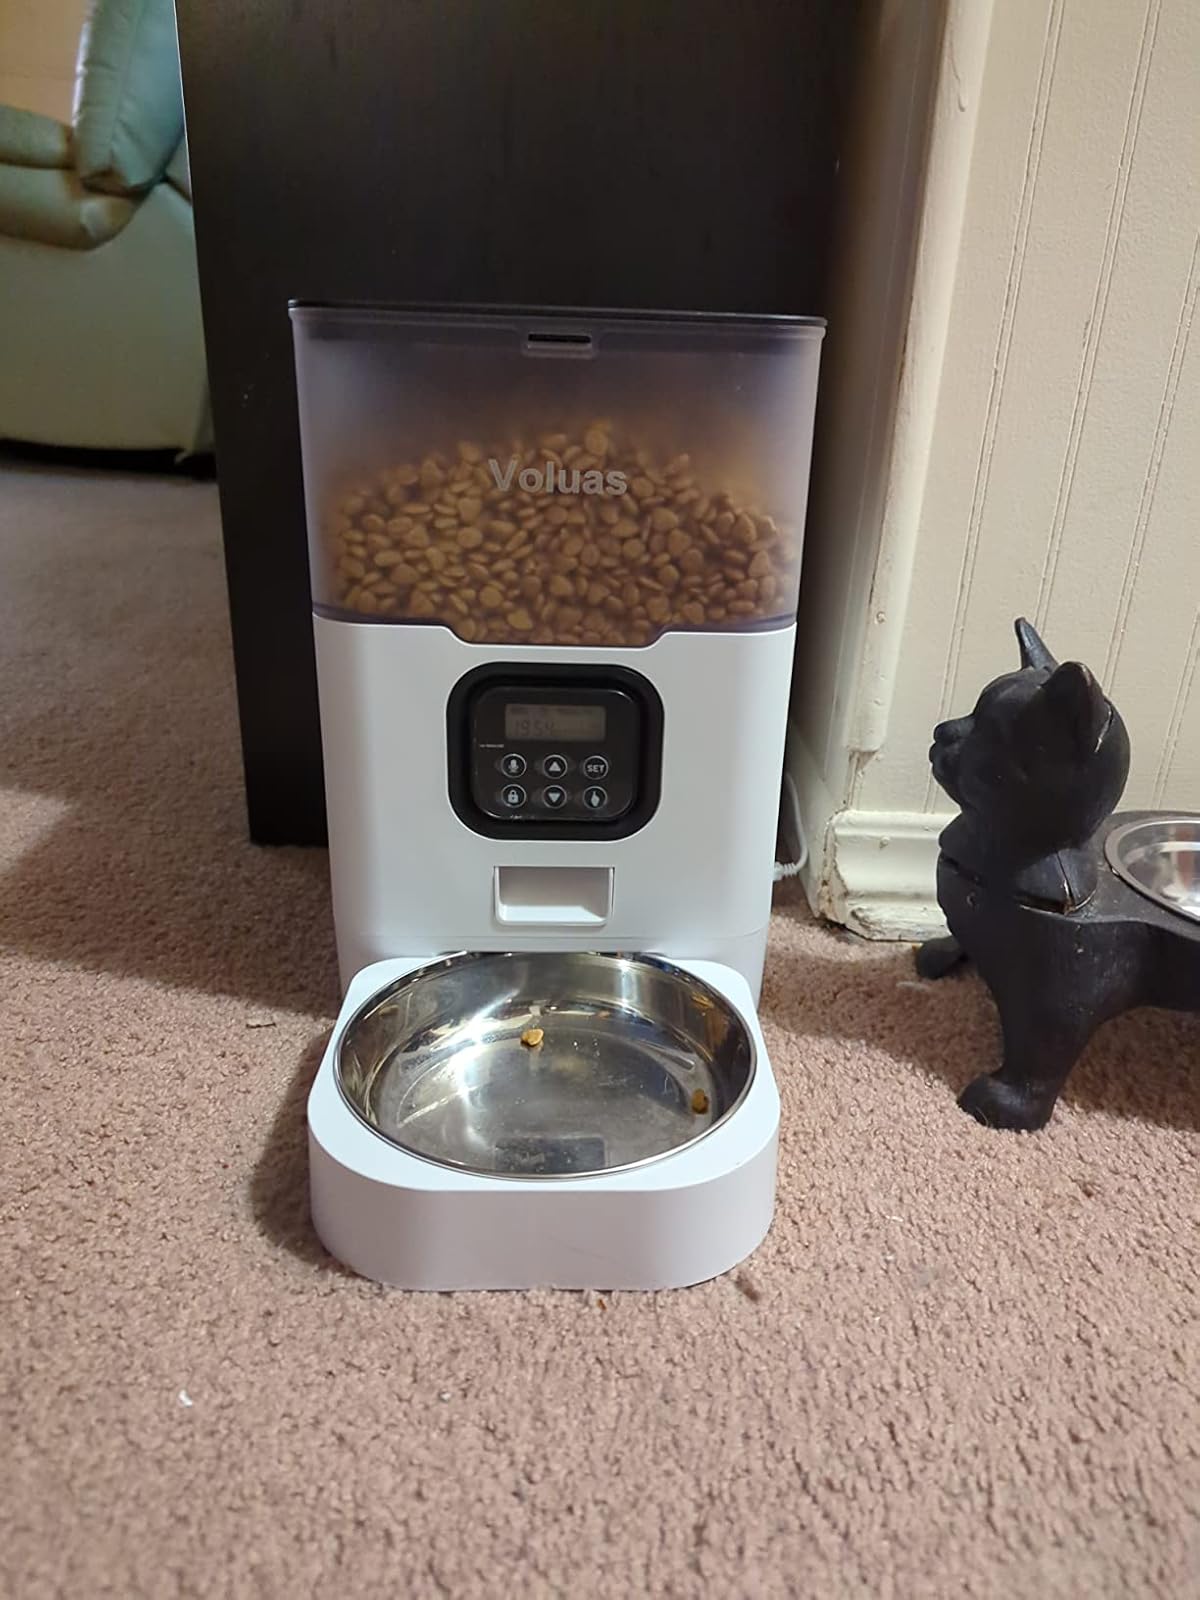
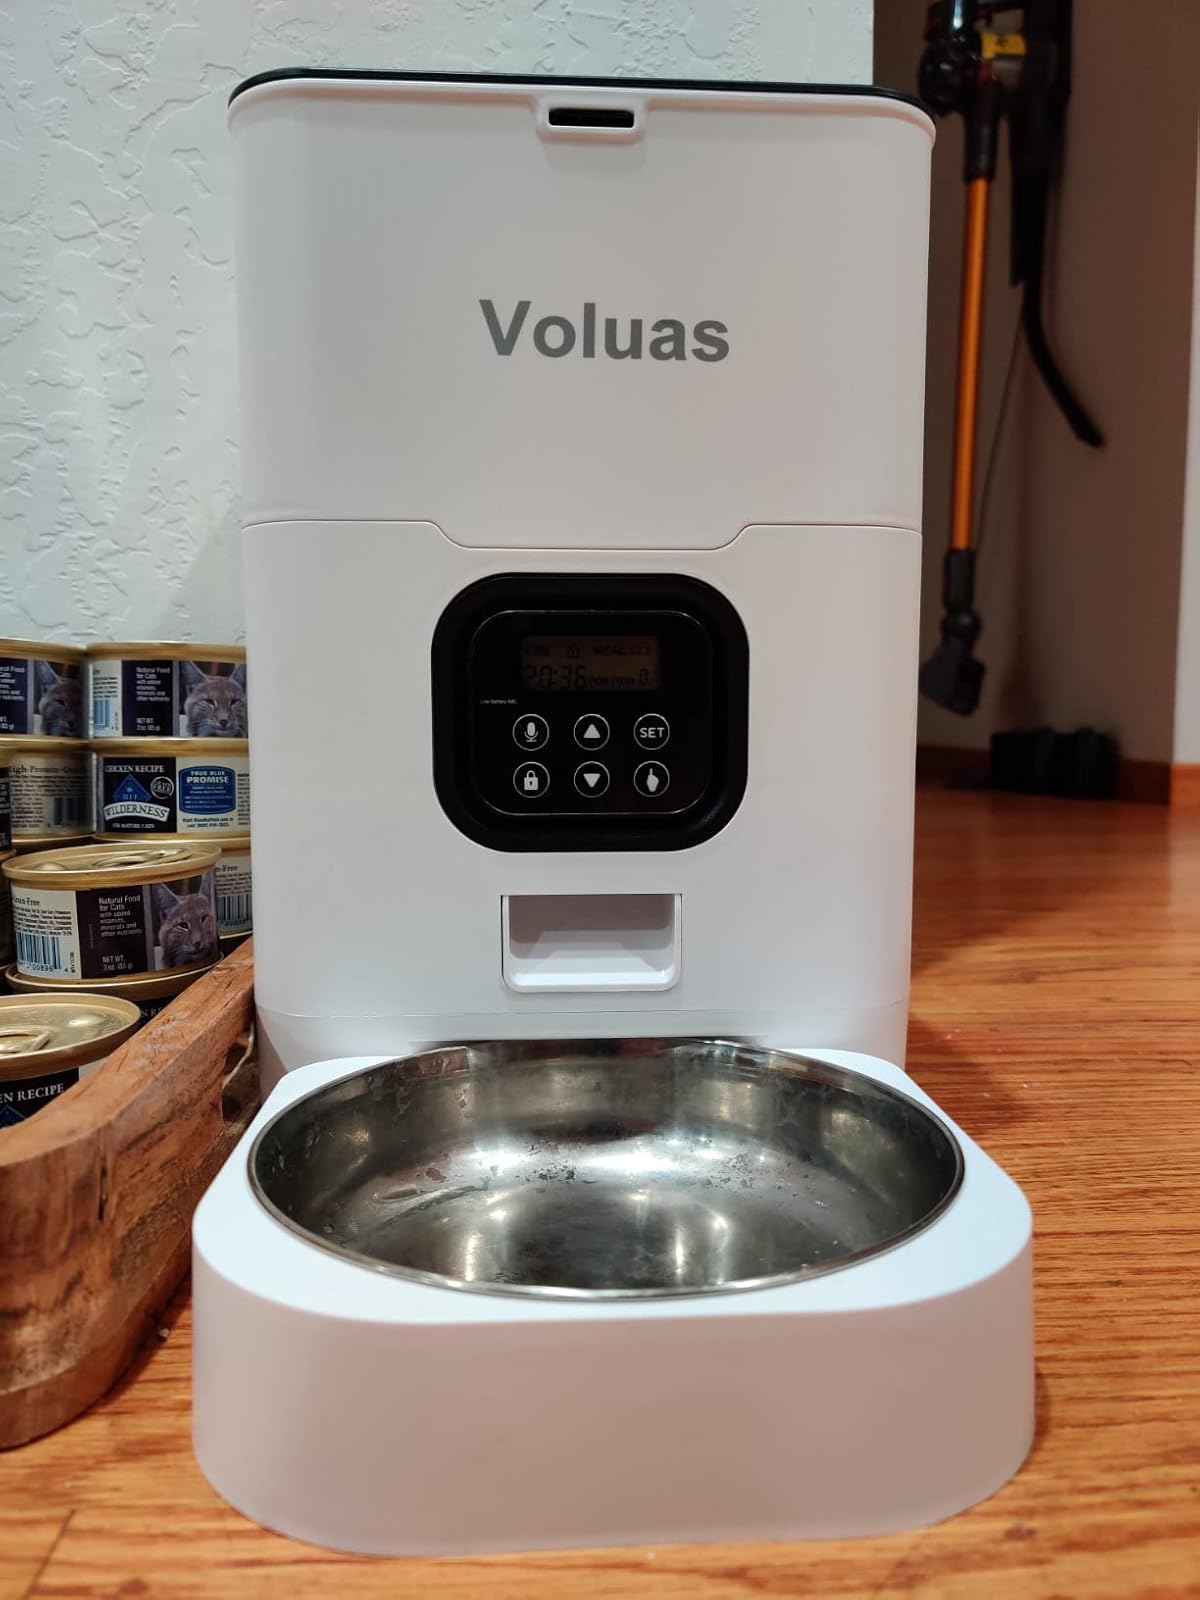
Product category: items_feeder
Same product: no